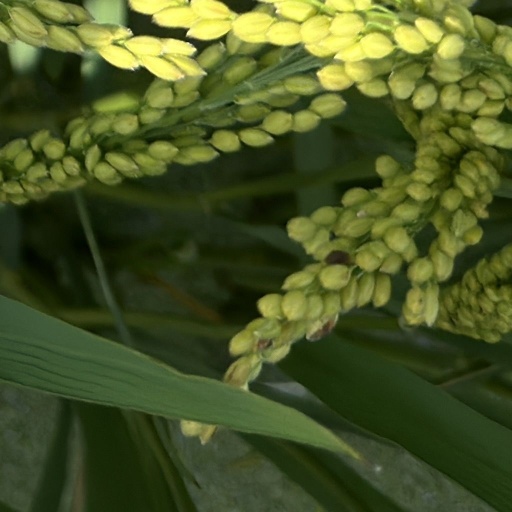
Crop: rice